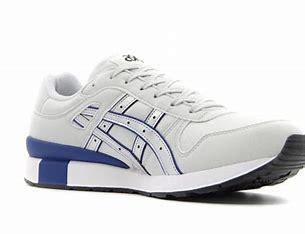
Brand: Asics
Model: Gt Ii